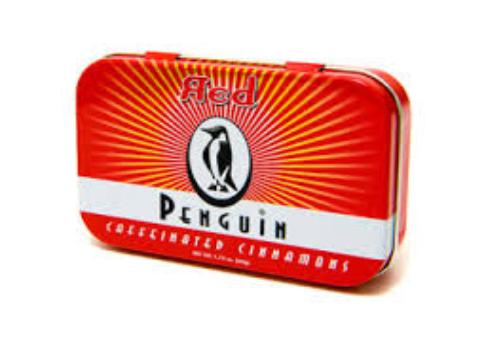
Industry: Food